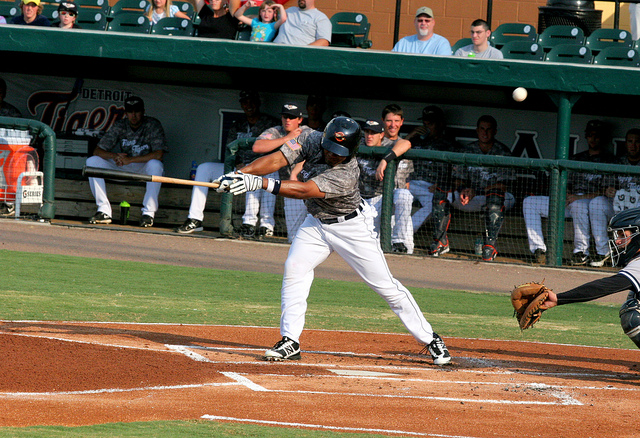
user: Given an image and a question. Answer the question in a short answer. Question: When does baseball season start? Short Answer:
assistant: april